Remote manipulator

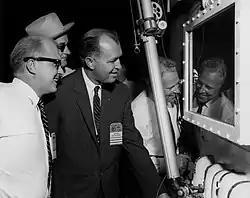
Cayce Pentecost, Lyndon B. Johnson, Buford Ellington and Albert Gore Sr operating mechanical hands at a hot cell at Oak Ridge National Laboratory, on October 19, 1958

In 1945, the company Central Research Laboratories was given the contract to develop a remote manipulator for the Argonne National Laboratory. The intent was to replace devices which manipulated highly radioactive materials from above a sealed chamber or hot cell, with a mechanism which operated through the side wall of the chamber, allowing a researcher to stand normally while working.